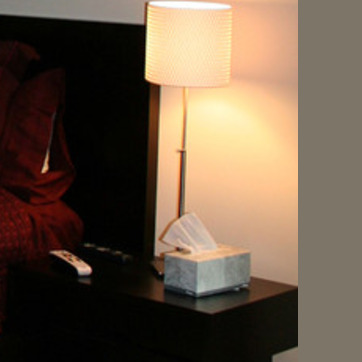
Material: metal